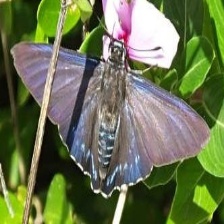
Species: MANGROVE SKIPPER